Pakistan–United States military relations

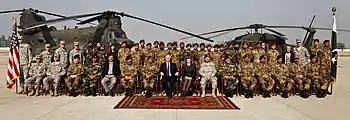

Pakistan and the United States have had military relations since they established diplomatic relations in 1947. The militaries of the two countries have had historically close ties, and Pakistan was once described as "America's most allied ally in Asia" by Dwight D. Eisenhower, reflecting shared interests in security and stability across South Asia, Central Asia, and parts of Eastern Europe.